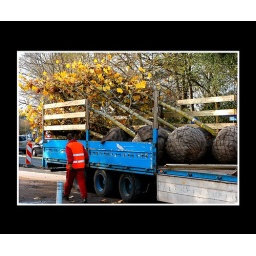
Heemstede herbeplanting van platanen 2009 / Heemstede replanting of trees in 2009